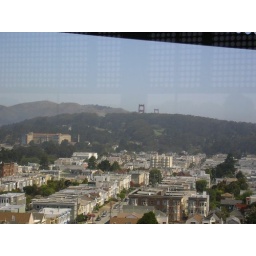
View from de Young MUseum...the Golden gate bridge towers over every thing